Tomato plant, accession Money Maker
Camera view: bottom (45 deg); turntable rotation: 270 degrees
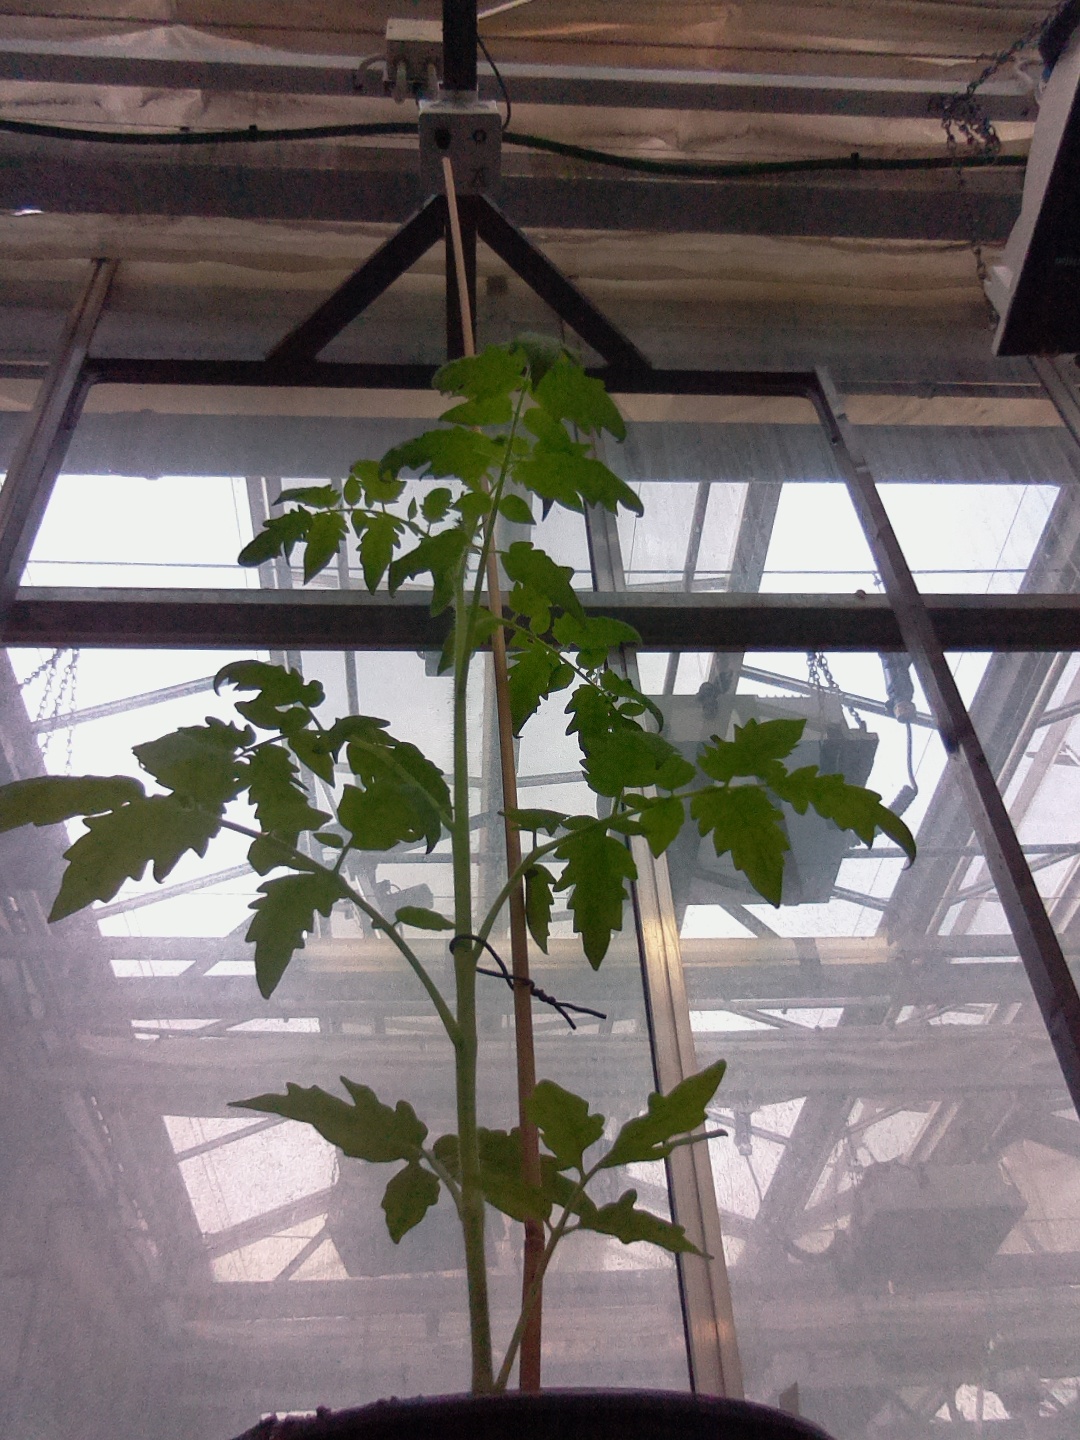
BBCH growth stage 14: 8 of true leaves visible